Black Hills National Cemetery

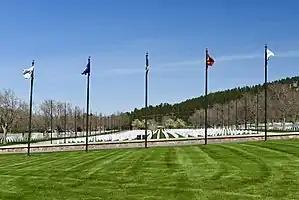
Part of the Avenue of Flags

The grounds themselves consist of a manicured grass lawn, upon which burials are carried out, with trees arranged or otherwise scattered throughout the property. The cemetery is subdivided into multiple sections numbered A–S and MA, MB, MG, and ML. These "M" sections, also called the Memory Stone sections, hold cenotaphs dedicated to service members who have gone missing in action (MIA) and whose bodies have not been recovered or identified.